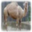
Label: camel